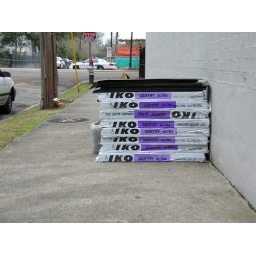
Roofing material sitting out on the sidewalk during Carnival in 2006